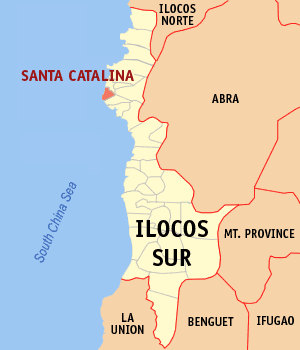
Santa Catalina est une municipalité de 5ᵉ classe située dans la province d'Ilocos Sur aux Philippines. Selon le recensement de 2010 elle est peuplée de 13 597 habitants.